Bound Brook, New Jersey

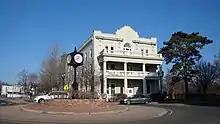
Clock at roundabout viewed from south

Bound Brook is governed under the borough form of New Jersey municipal government, which is used in 218 municipalities (of the 564) statewide, making it the most common form of government in New Jersey. The governing body is comprised of a mayor and a borough council, with all positions elected at-large on a partisan basis as part of the November general election. A mayor is elected directly by the voters to a four-year term of office. The borough council includes six members elected to serve three-year terms on a staggered basis, with two seats coming up for election each year in a three-year cycle.